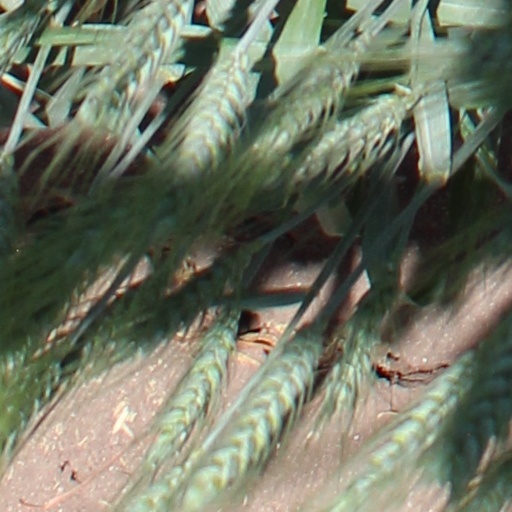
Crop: wheat